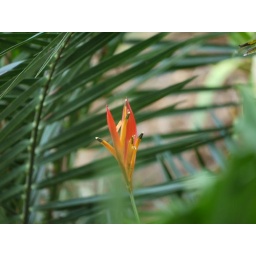
A small orange flower in our back garden.